Convivio

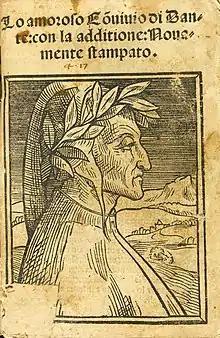
1521 edition of "Convivio", retitled to "Lo amoroso Convivio di Dante"

Convivio (""The Banquet"") is an unfinished work written by Dante Alighieri roughly between 1304 and 1307. It consists of four books, or ""tratatti"": a prefatory one, plus three books that each include a canzone (long lyrical poem) and a prose allegorical interpretation or commentary of the poem that goes off in multiple thematic directions.